Duplicating machines

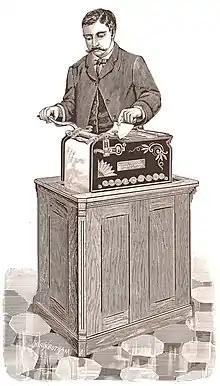
The Rapid Roller Damp-Leaf Copier in use

In the late 1880s, adoption of improvements in office systems for filing unbound documents increased the demand for copying machines that made unbound copies of letters, as opposed to copies in bound books. In 1886, Schlicht & Field of Rochester, N.Y., introduced the Rapid Roller Damp-Leaf Copier, a roller copier, which used pressure supplied by rollers to copy letters onto a roll of dampened paper. After copies were pressed onto the paper, the paper entered the cabinet under the copier, where it dried on a large roller. An attachment was used to cut dried copies off the roll.